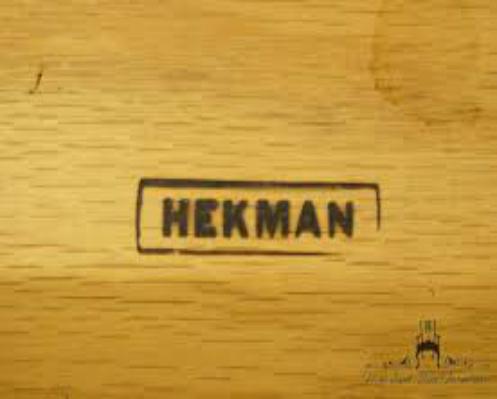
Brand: hekman
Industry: Necessities